West Flemish

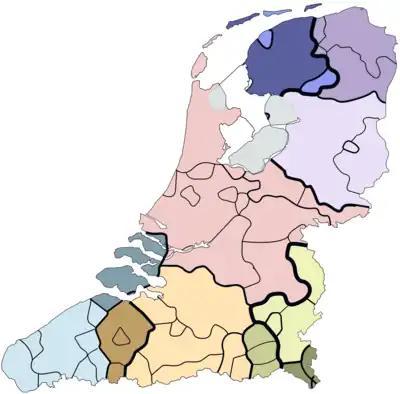
Position of West Flemish (colour: "light blue") among the other minority languages, regional languages and dialects in Belgium, the Netherlands and French department Nord

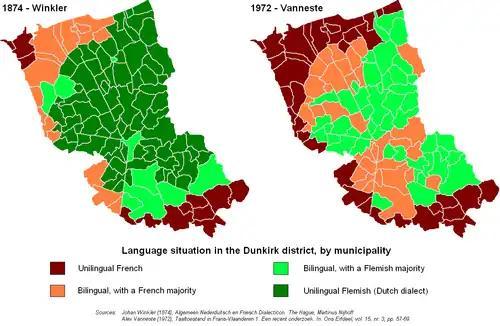
Flemish (green) and French (red/brown) as spoken in the arrondissement of Dunkirk in France, in 1874 and 1972

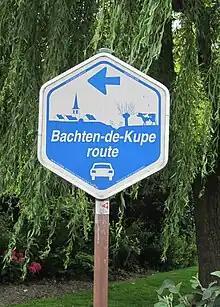
scenic road sign.

West Flemish has a phonology that differs significantly from that of Standard Dutch, being similar to Afrikaans in the case of long E, O and A. Also where Standard Dutch has "sch", in some parts of West Flanders, West-Flemish, like Afrikaans, has "sk". However, the best known traits are the replacement of Standard Dutch (pre-)velar fricatives "g" and "ch" in Dutch with glottal "h" . The following differences are listed by their Dutch spelling, as some different letters have merged their sounds in Standard Dutch but remained separate sounds in West Flemish. Pronunciations can also differ slightly from region to region.